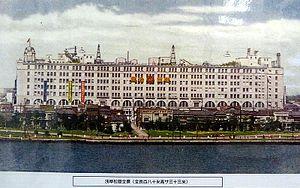
Matsuya Co., Ltd. TSE : 8237 est un grand magasin de Tokyo, au Japon. Fondé en 1869, il possède deux magasins, l'un à Ginza et l'autre à Asakusa.